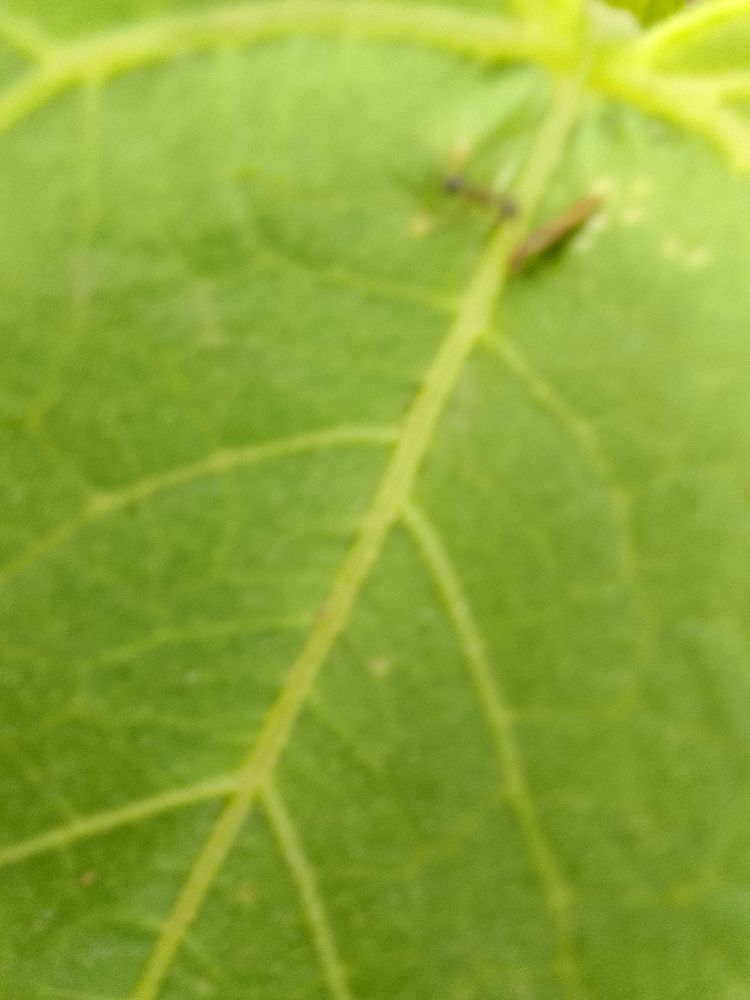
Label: healthy